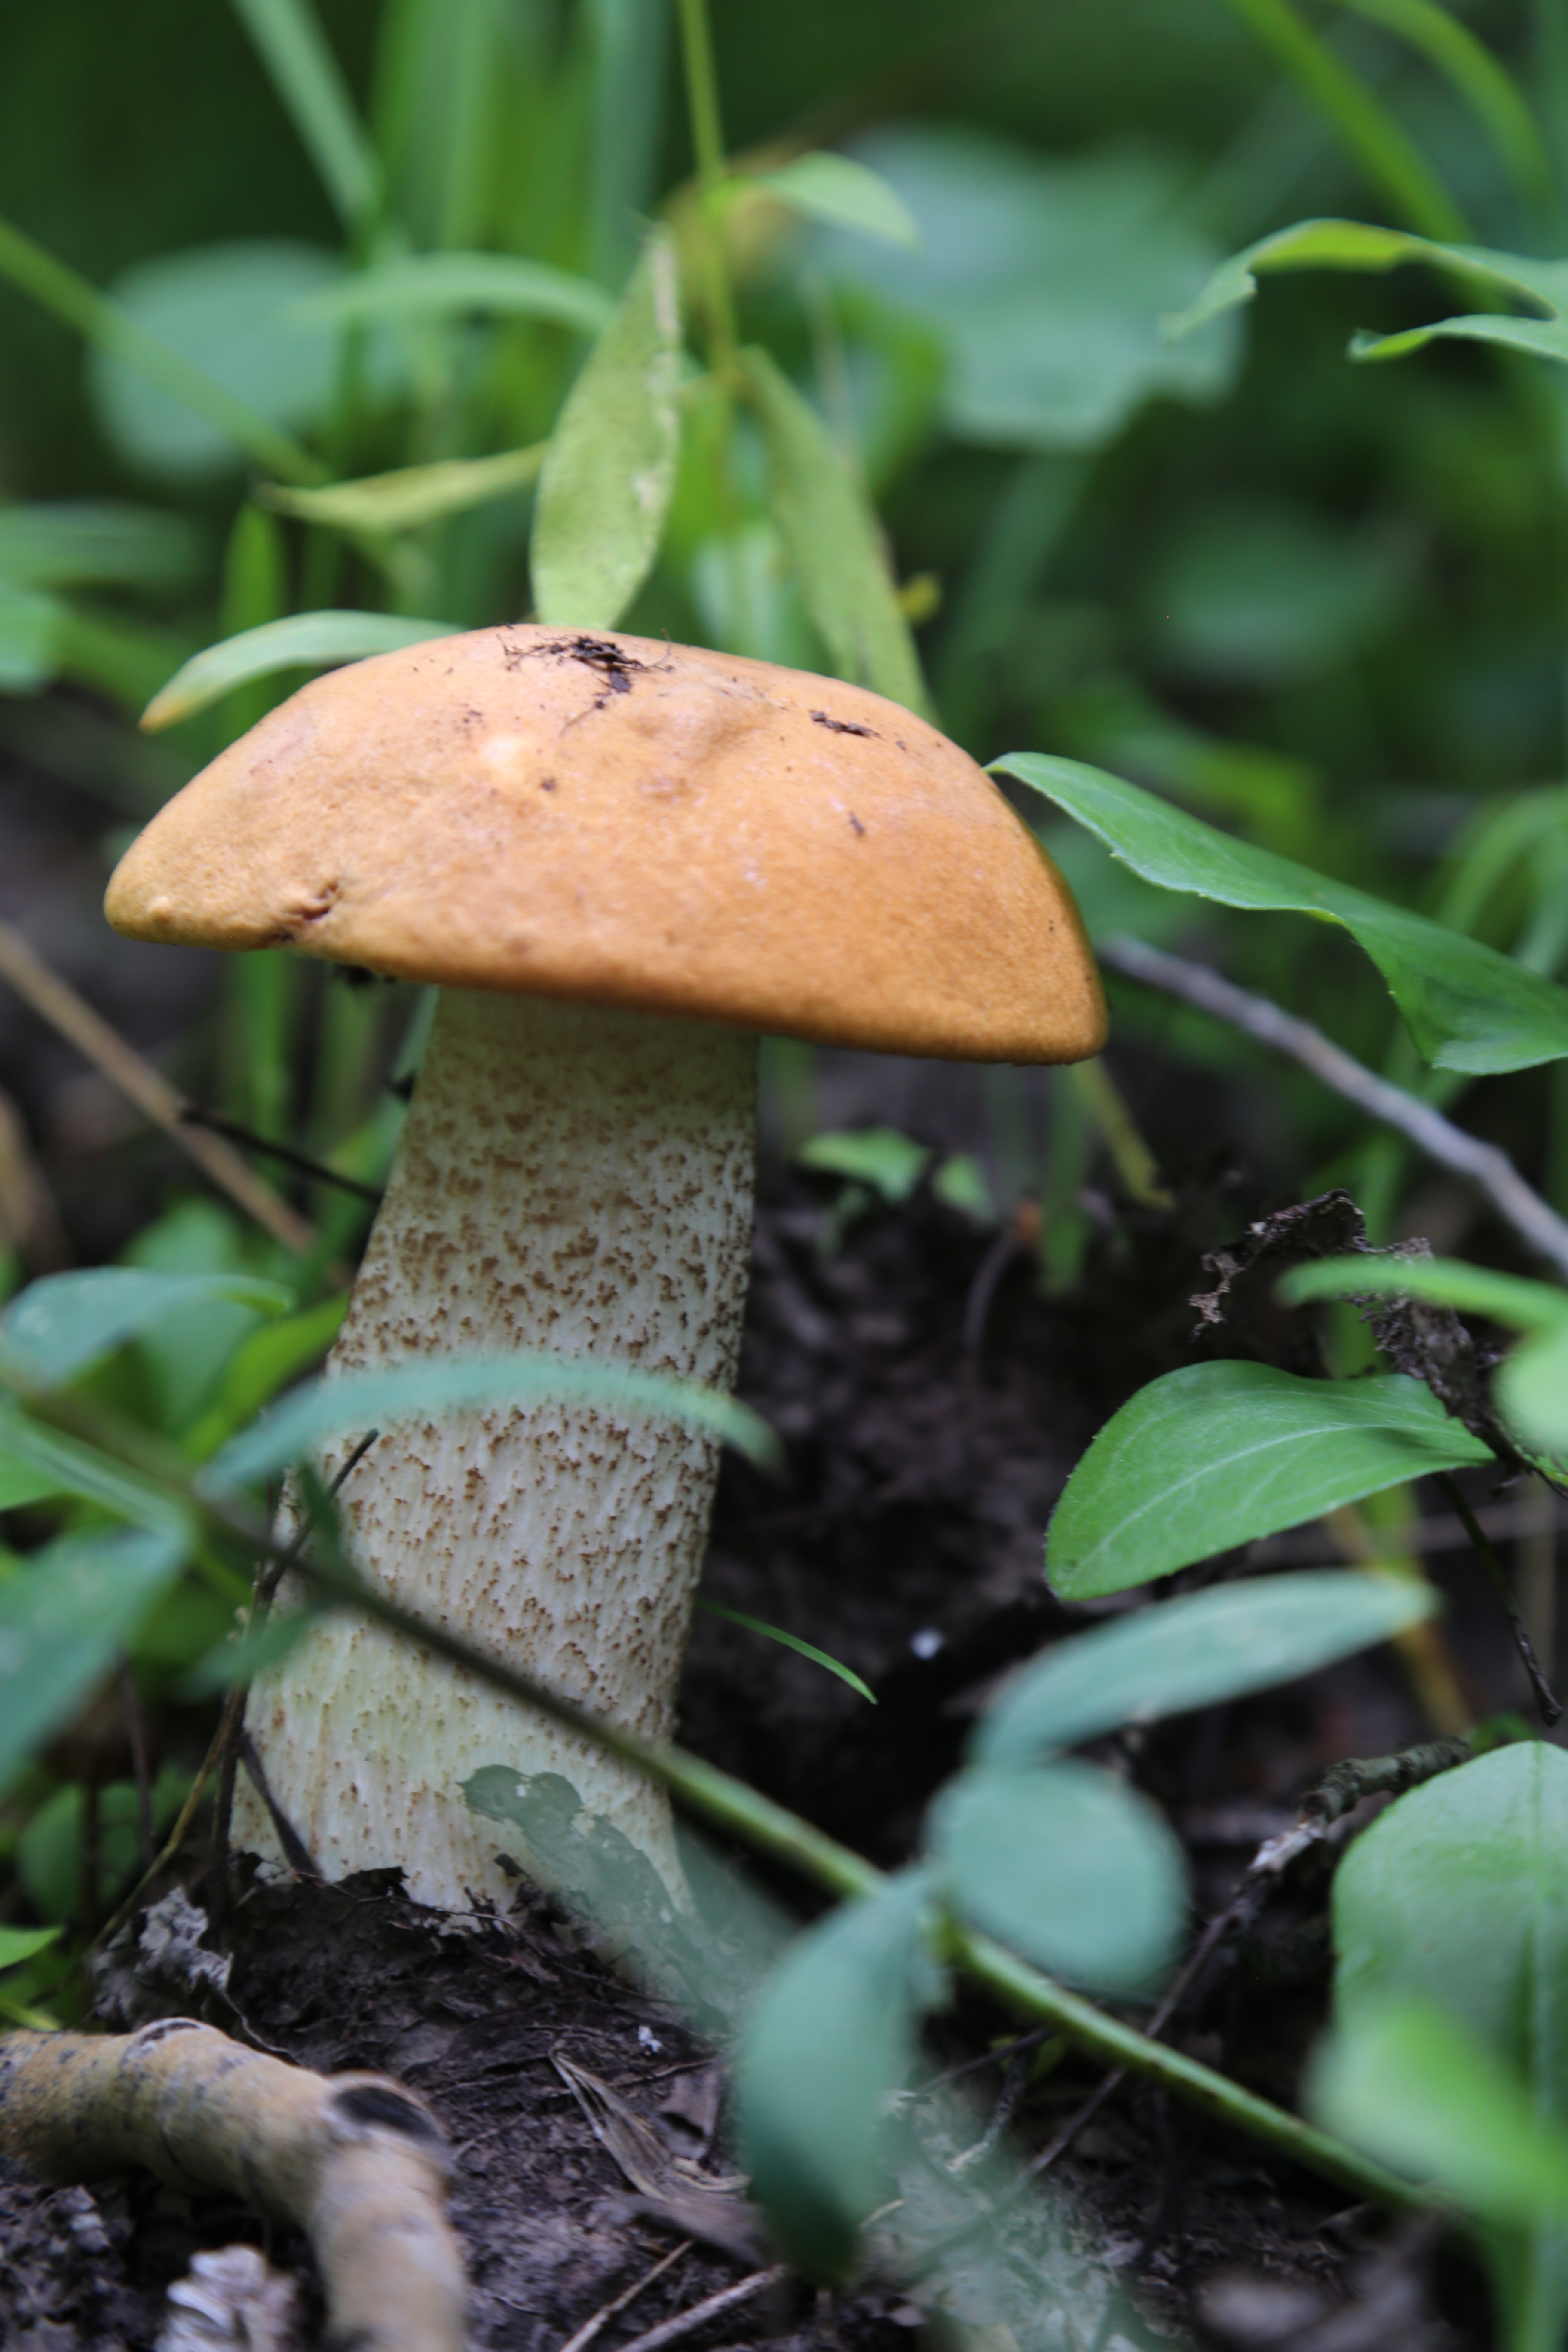
nature, forest, flower, wild, meal, food, green, ingredient, natural, soil, botany, mushroom, flora, season, fauna, fungus, fungi, seasonal, vegetarian, woodland, bolete, edible, organic, macro photography, edible mushroom, agaricomycetes, agaricaceae, penny bun